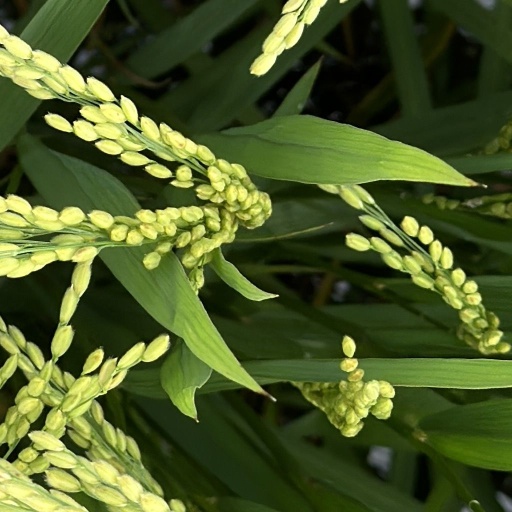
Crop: rice